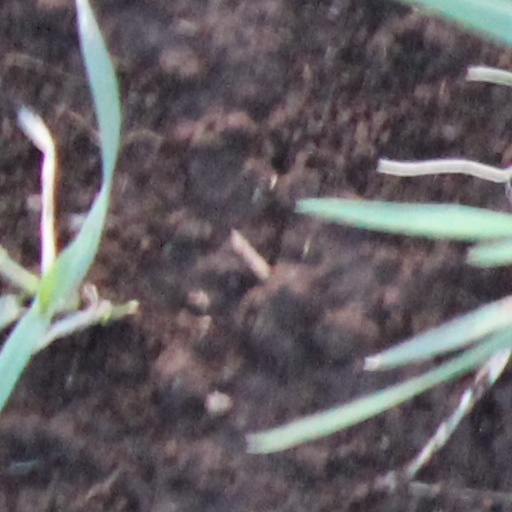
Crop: wheat